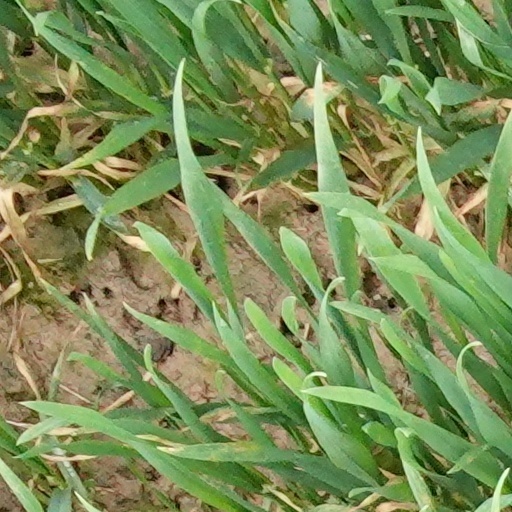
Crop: wheat